Mercenary

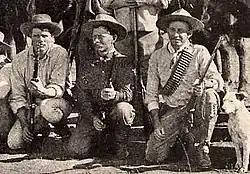
Frederick Russell Burnham in Africa

During the later Middle Ages, Free Companies (or "Free Lances") were formed, consisting of companies of mercenary troops. Nation-states lacked the funds needed to maintain standing forces, so they tended to hire free companies to serve in their armies during wartime. Such companies typically formed at the ends of periods of conflict, when men-at-arms were no longer needed by their respective governments. The veteran soldiers thus looked for other forms of employment, often becoming mercenaries. Free Companies would often specialize in forms of combat that required longer periods of training that was not available in the form of a mobilized militia.